The Widow (1939 film)

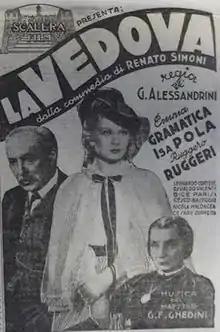

The Widow is a 1939 Italian drama film directed by Goffredo Alessandrini and starring Isa Pola, Leonardo Cortese and Osvaldo Valenti. A mother's possessive love for her dead son leads to a hostile attitude towards his widow.